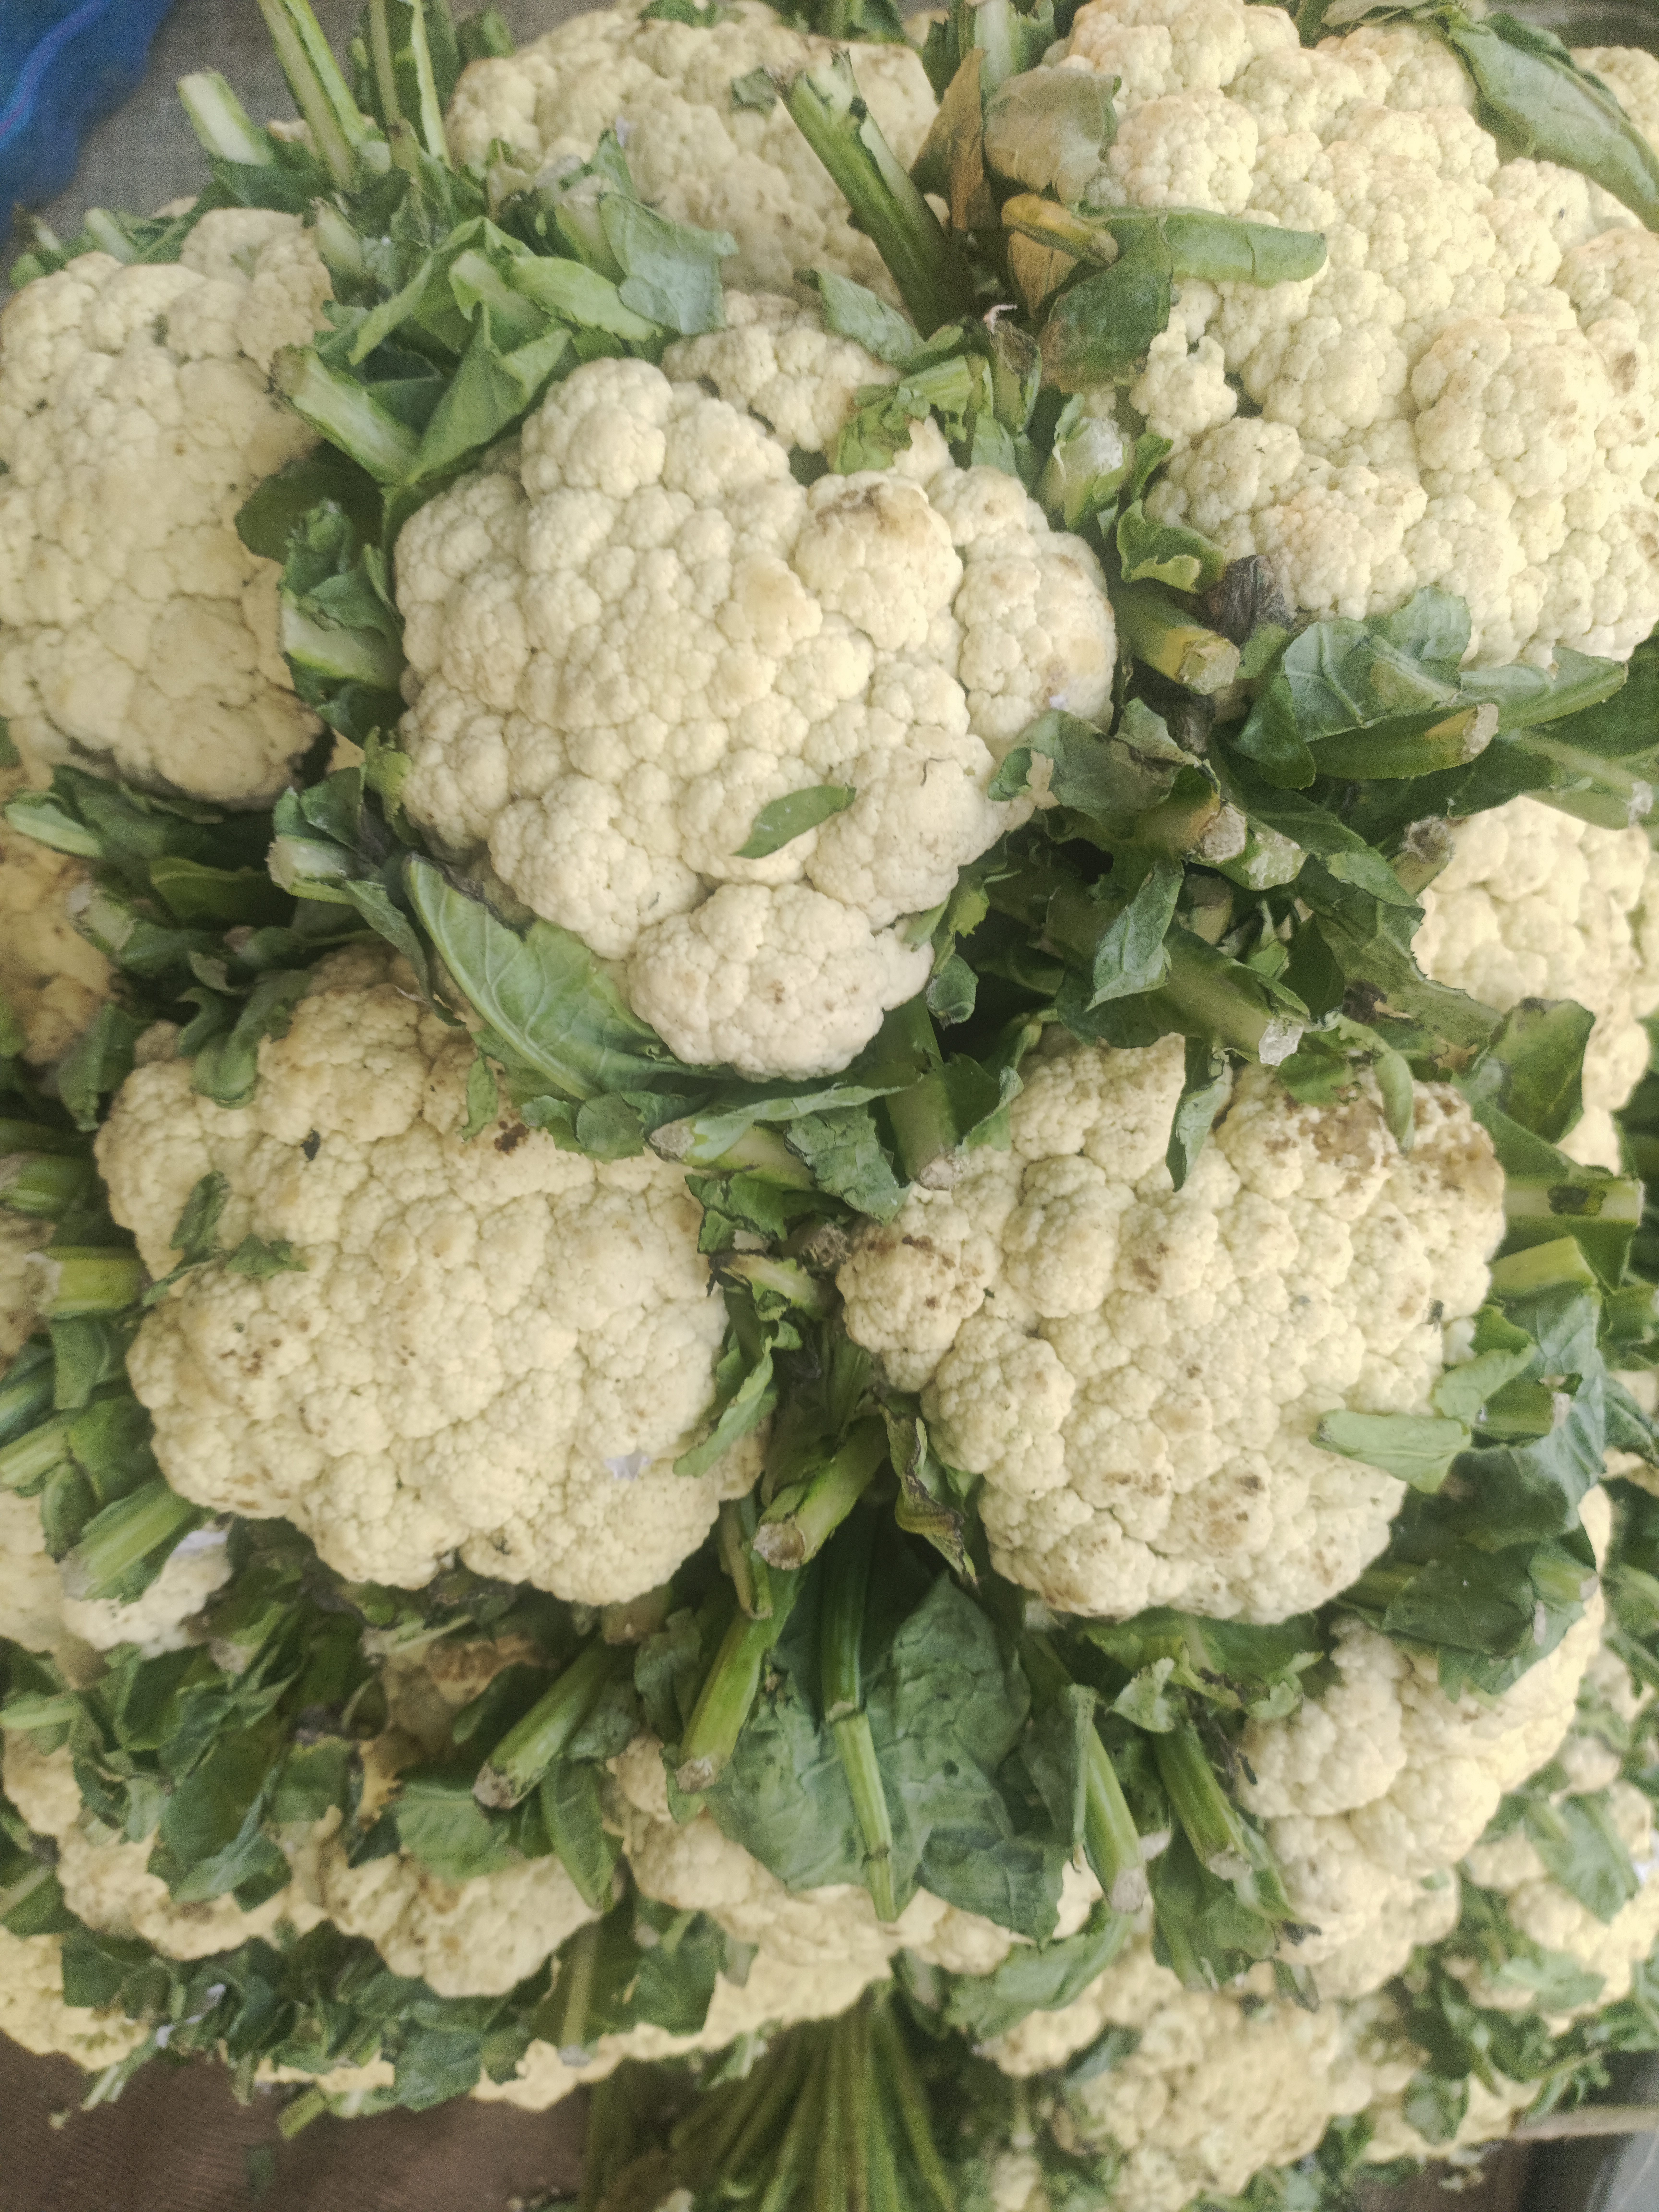
Label: Brassica oleracea